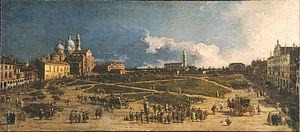
Giovanni Antonio Canal, plus connu sous le nom de Canaletto, est un peintre vénitien célèbre pour ses panoramas de Venise.